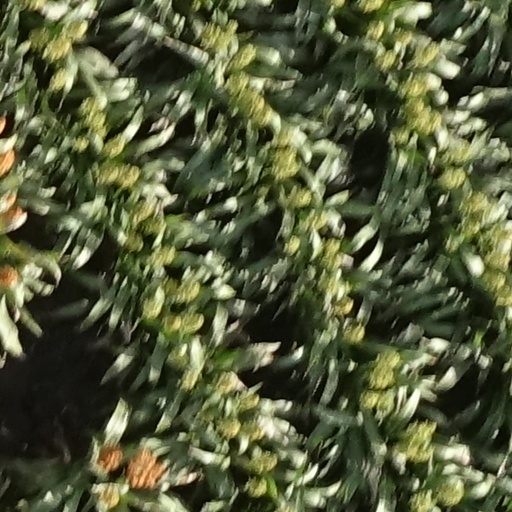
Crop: sorghum